Agostina Belli

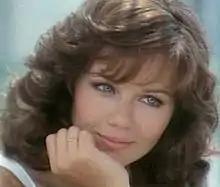
Belli in the movie "Scent of a Woman" (1974)

Agostina Belli (born 13 April 1947) is an Italian film actress. She has appeared in more than 50 films since 1968.